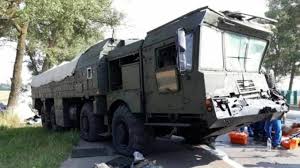
Label: Air Defense